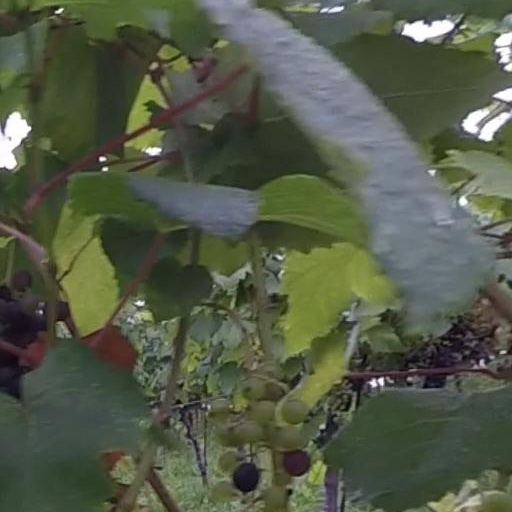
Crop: grape